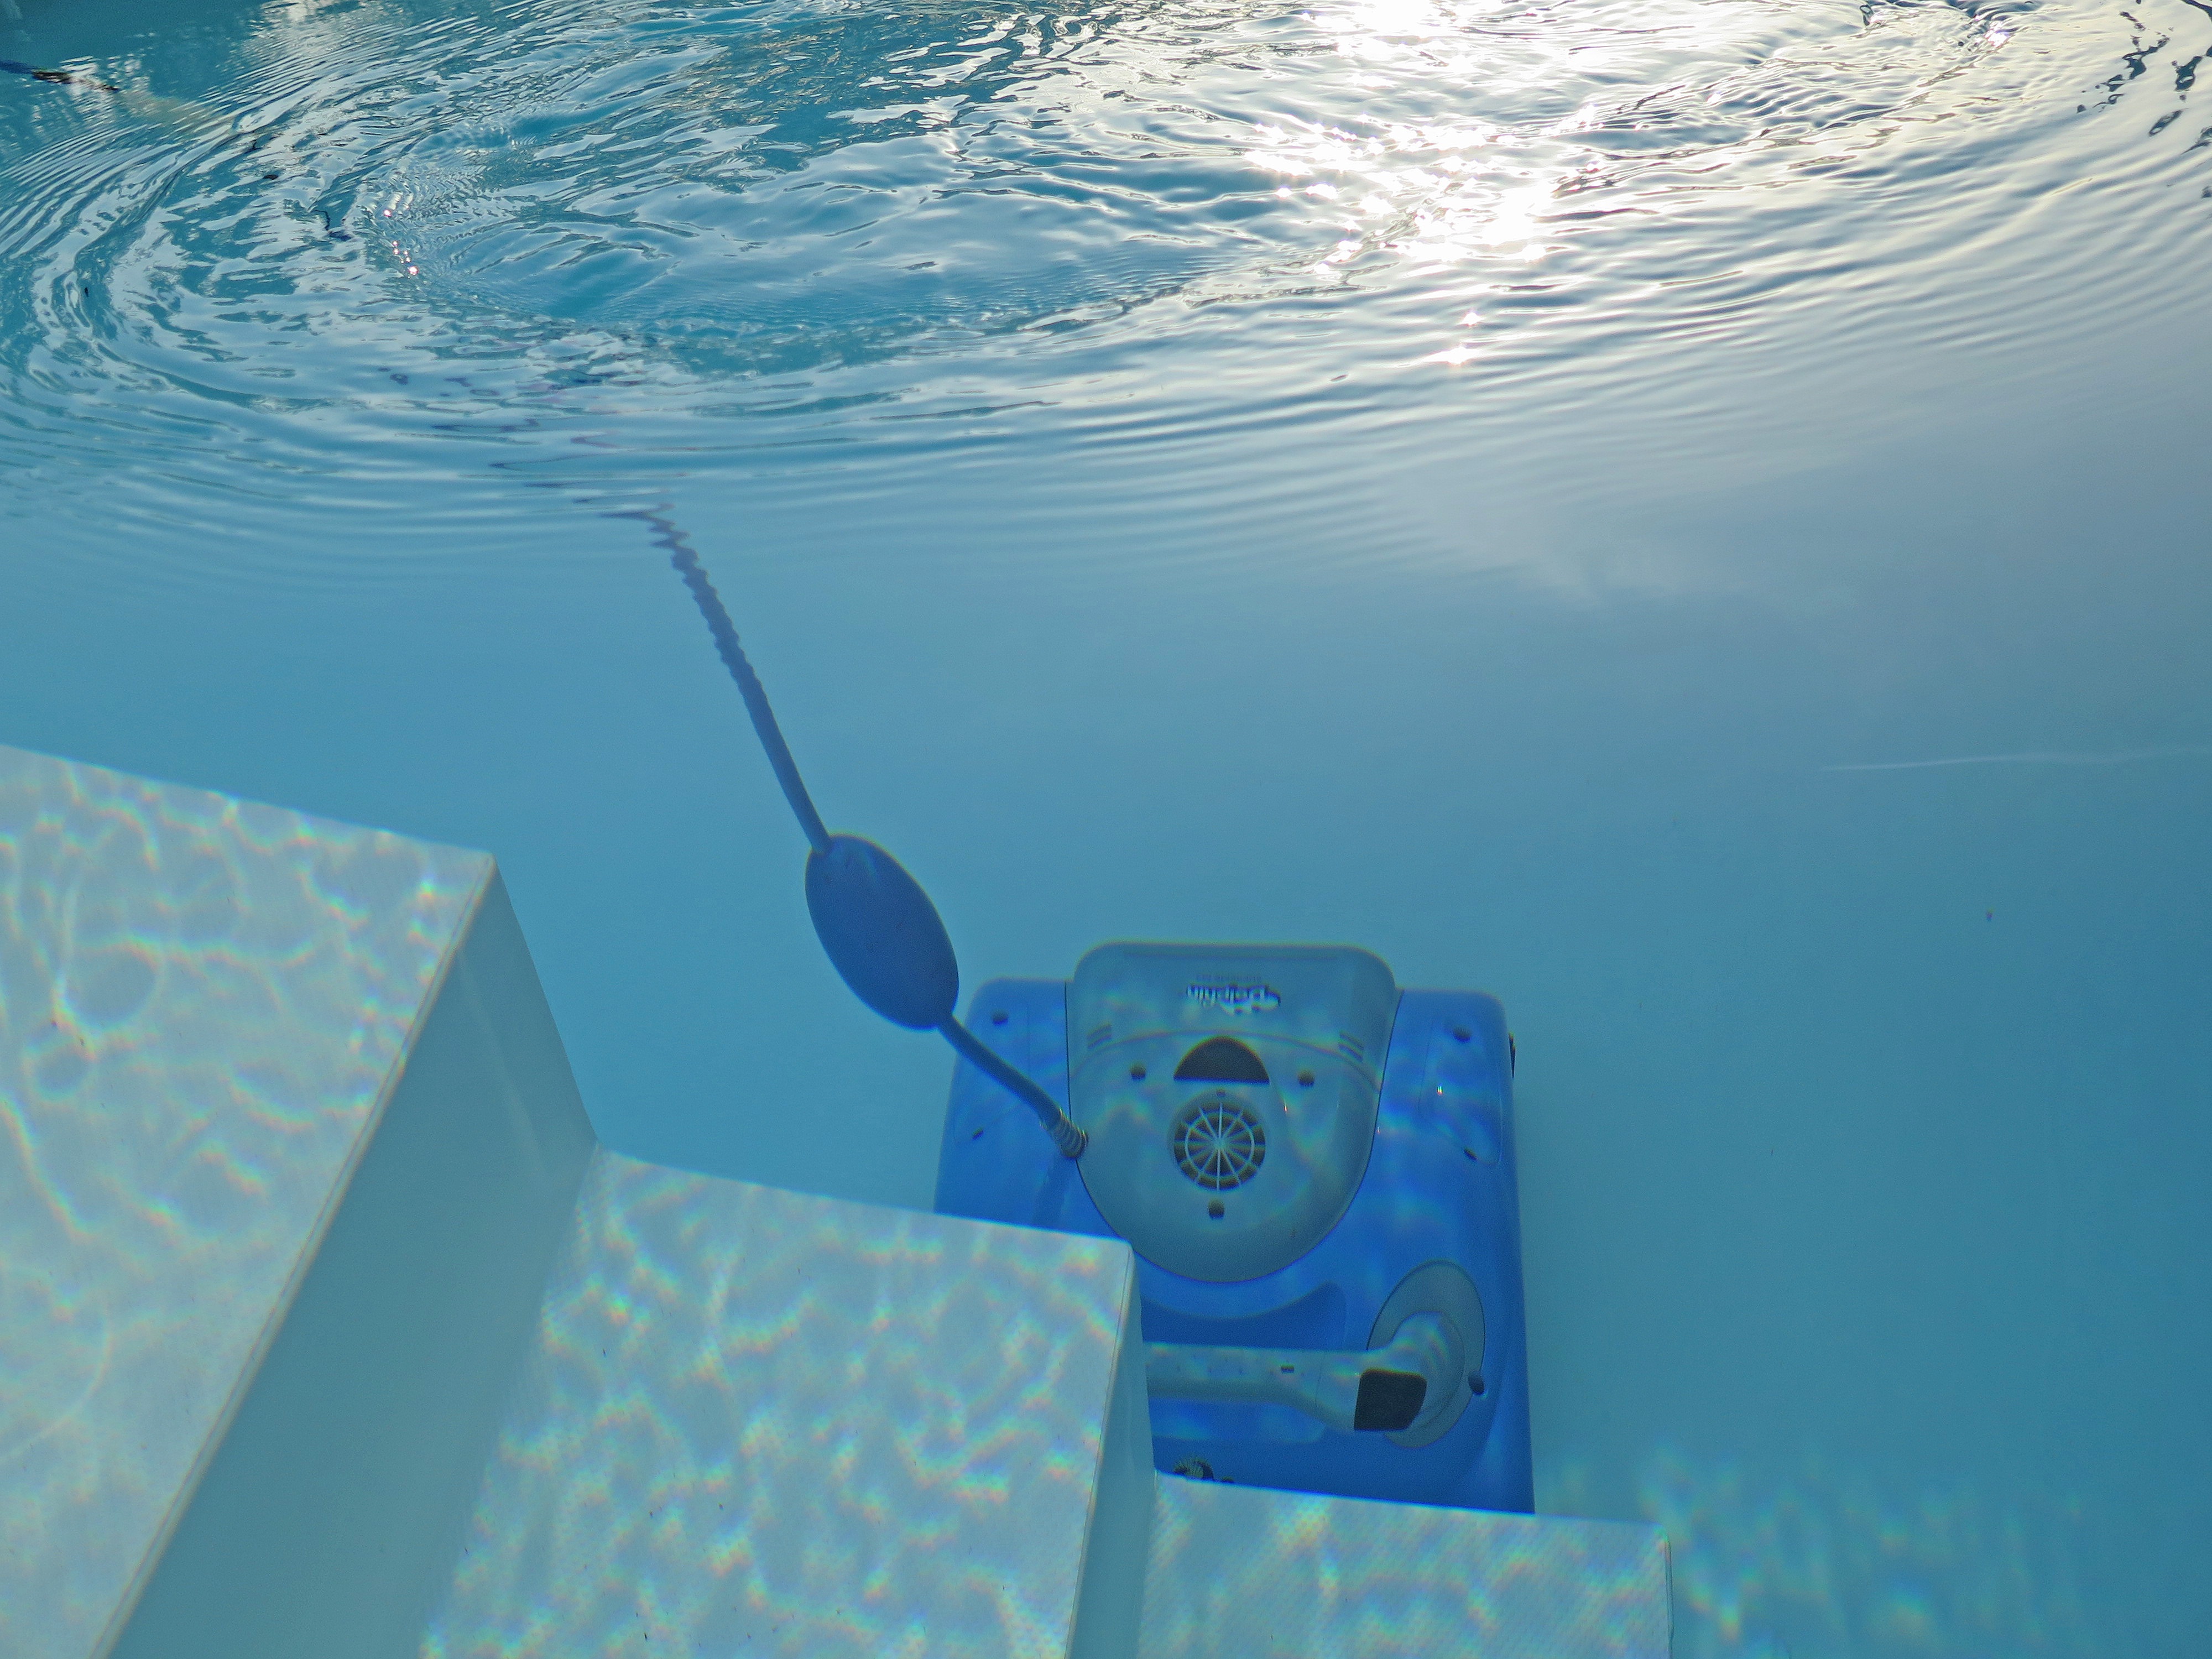
sea, water, ocean, wave, underwater, swimming pool, biology, blue, reef, stairs, robot, cleaning, marine biology